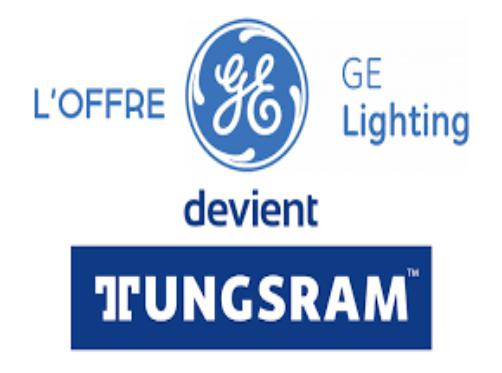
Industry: Necessities